Santa Cruz Guitar Company

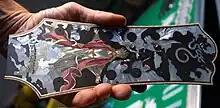
Headstock for a 12-string guitar with detailed pearl inlays at an intermediate stage of manufacturing

Many things happened with the company in 1978. William Davis left because the company was struggling to make a healthy profit, and Hoover purchased Davis's share. They introduced the H model, named after the initial of Paul Hostetter's last name, as he introduced the guitar's concepts to Hoover and Ross. The FTC model was also introduced, which has a flat top with a carved, arched back. This model was a limited edition run, with the 17th of the series being bought by Eric Clapton. They later altered the FTC into the F model—which has a flat back, a plainer fretboard, and with the cutaway an option. Lastly, they started collaborating with Tony Rice, building a model based on his Martin d-28, a guitar that has gotten some odd modifications done to it by various repairmen. Rice started touring with the guitar which led to the company receiving many phone calls. They realized they had a something offered by nobody else, and the Tony Rice model was introduced as a standard in 1981.